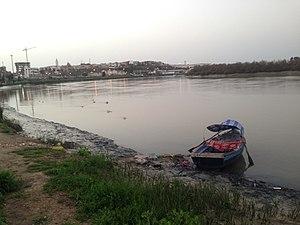
Le Sebou est un fleuve marocain qui prend ses sources dans le Moyen Atlas.